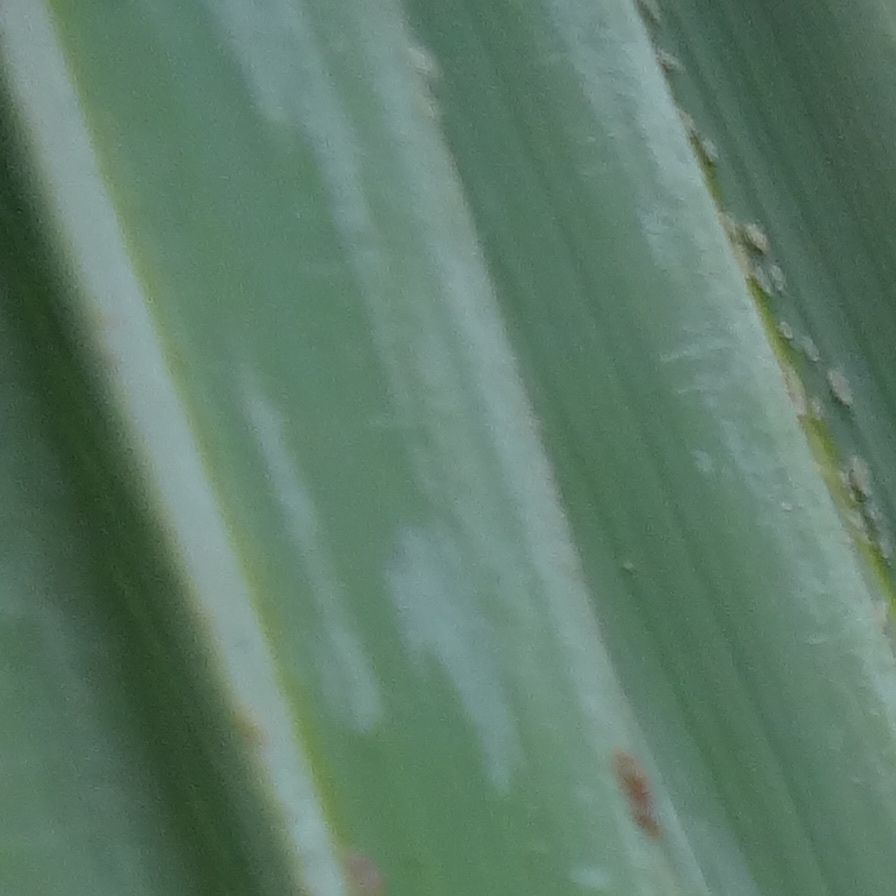
Label: Bug